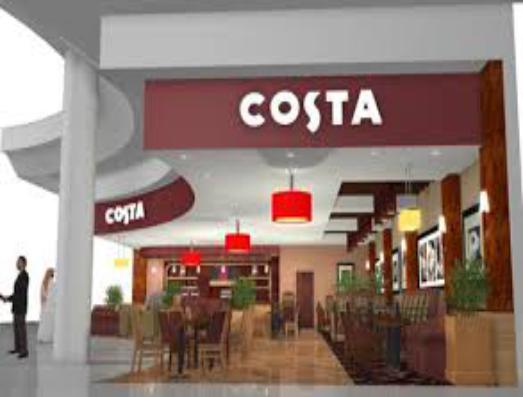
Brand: Costa Coffee
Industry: Food